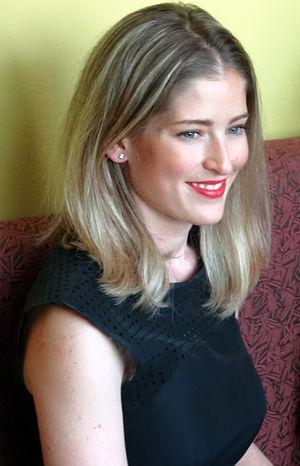
María Inés Guerra, est une chanteuse et animatrice de télévision d'origine mexicaine.